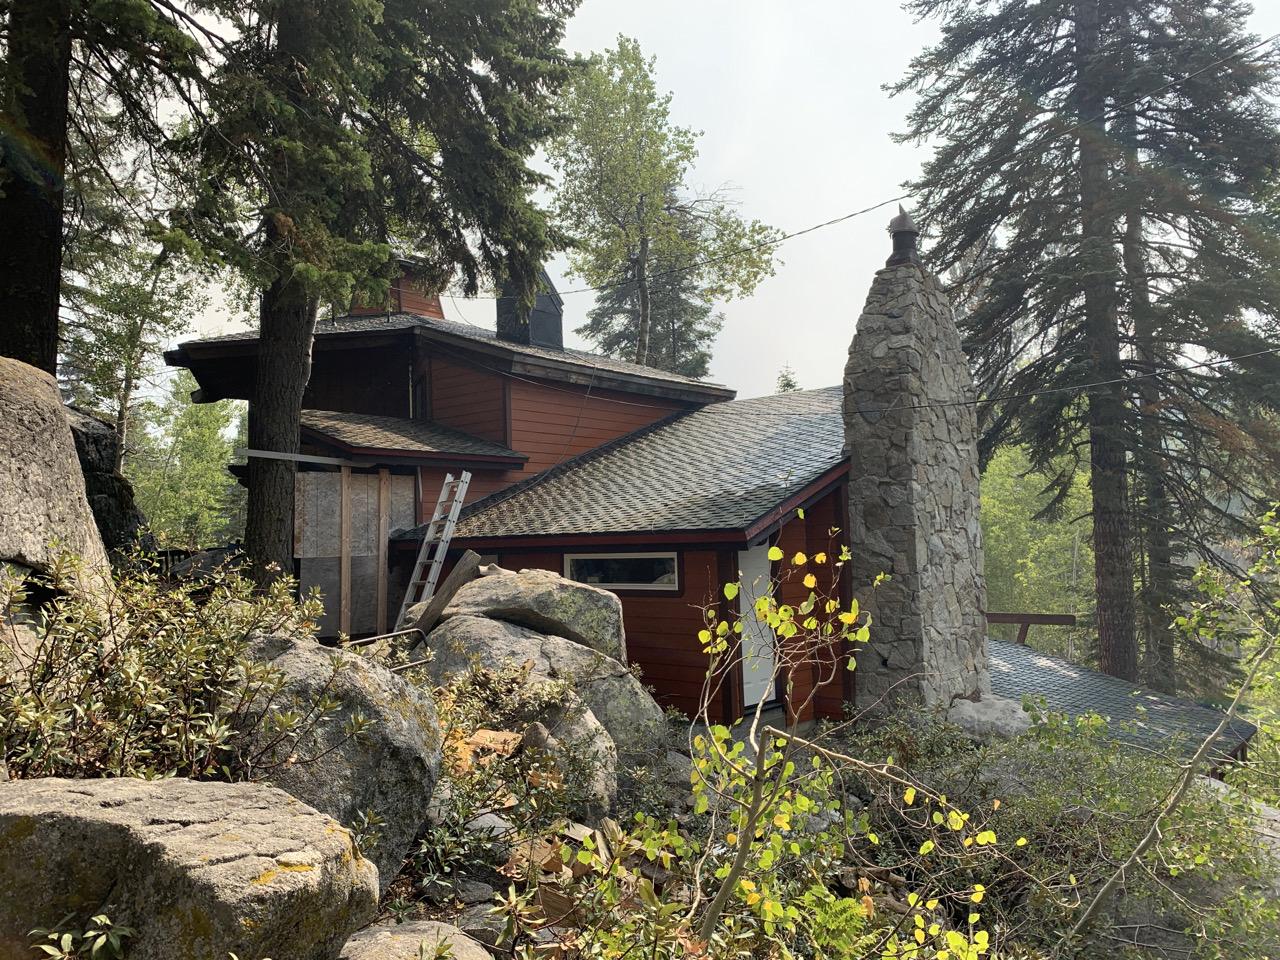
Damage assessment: no_damage